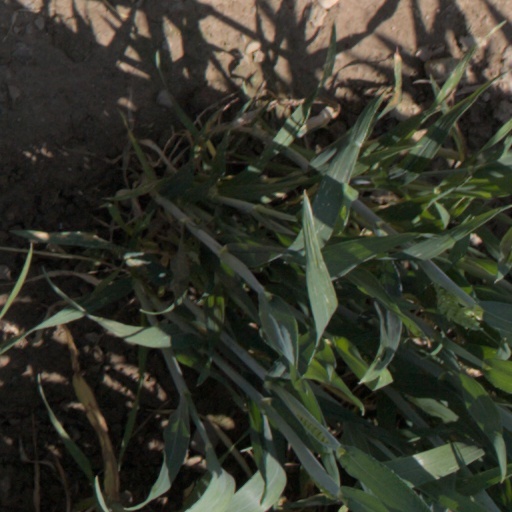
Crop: wheat